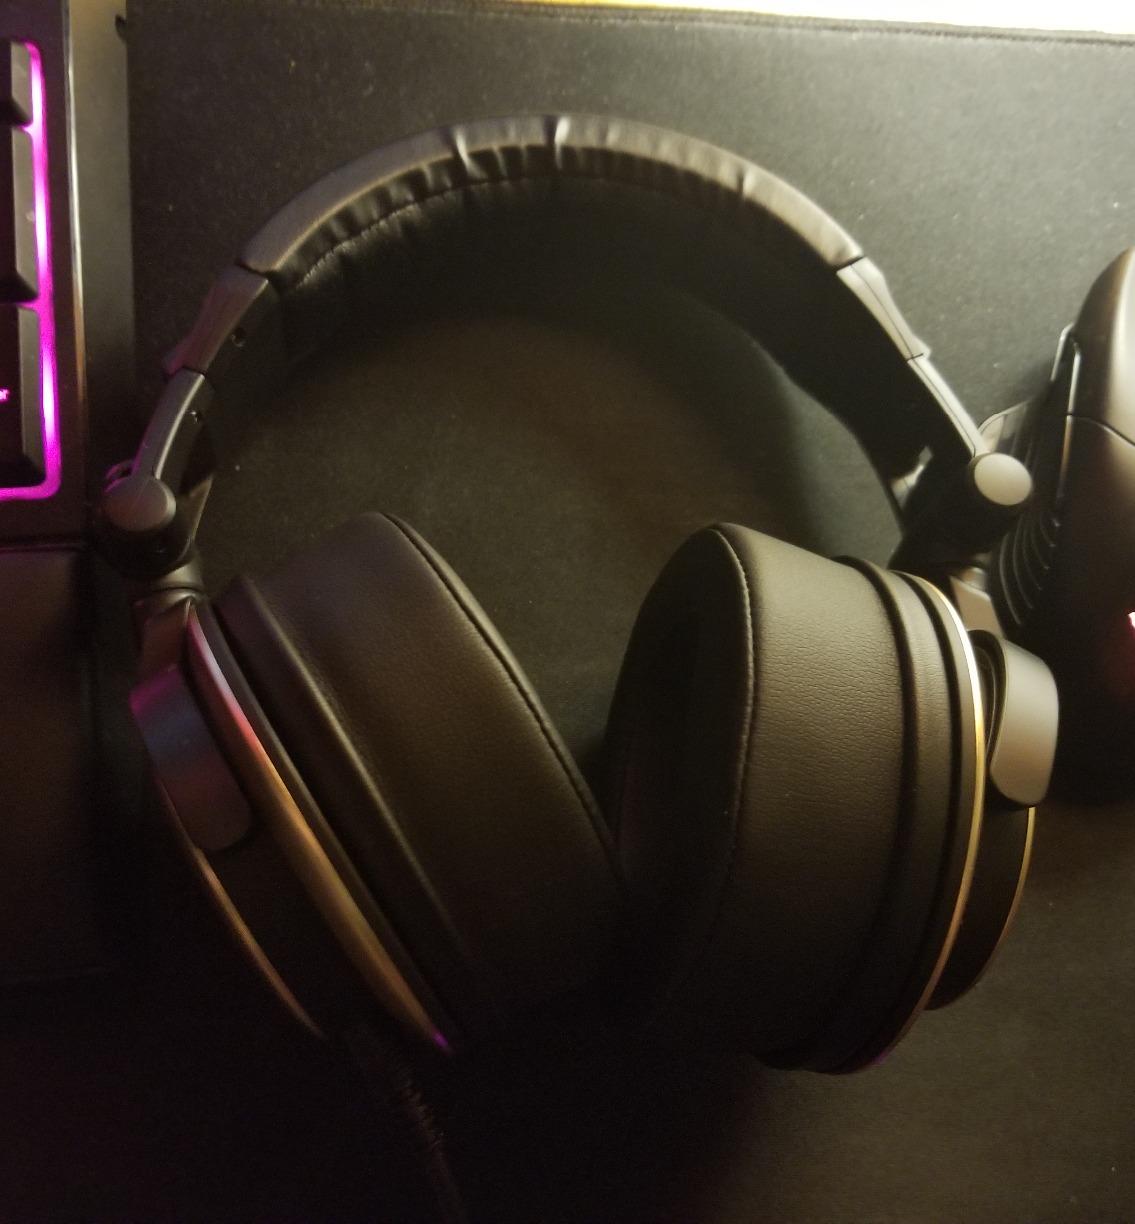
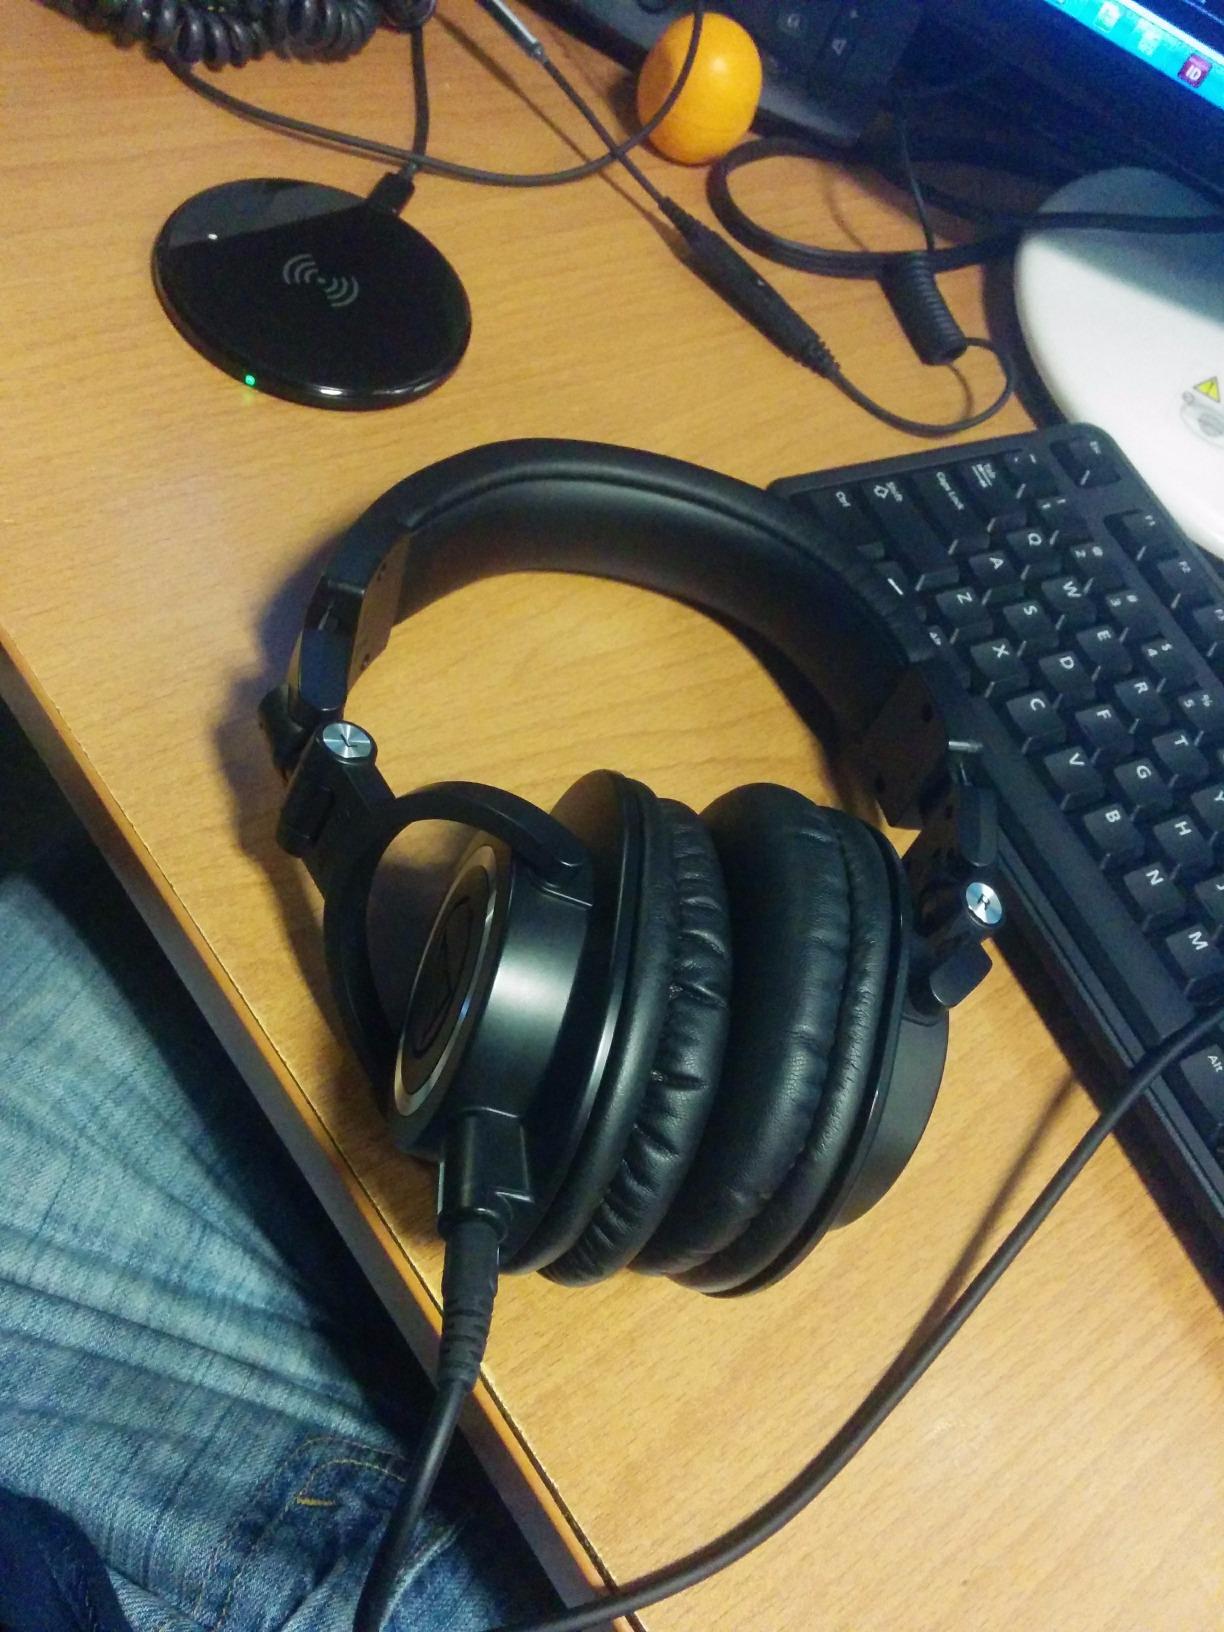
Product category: headphones
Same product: no